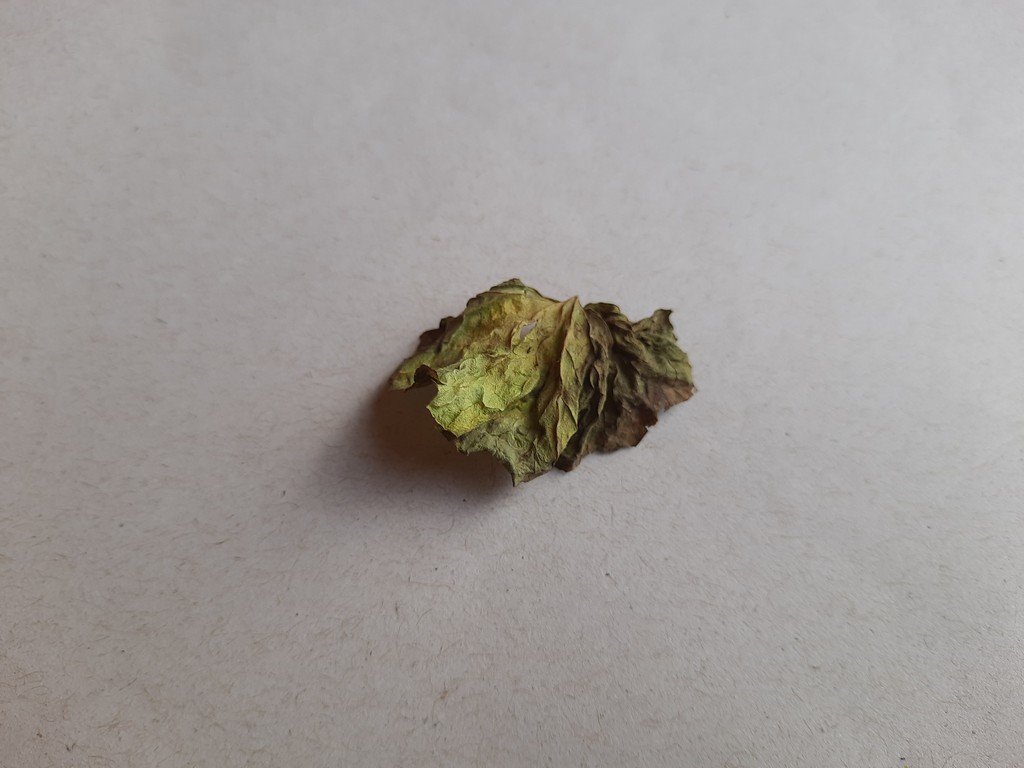
Label: Dried